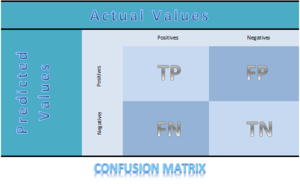
Matrice de confusion
L'exploration de données étant à l'intersection des domaines de la statistique, de l'intelligence artificielle et de l'informatique, il semble intéressant de faire un glossaire où on peut retrouver les définitions des termes en français et leur équivalent en anglais classées selon ces trois domaines, en indiquant lorsque c'est utile s'il s'agit d'exploration de données « classiques », de fouille de texte, du web, de flots de données ou de fichier audio.